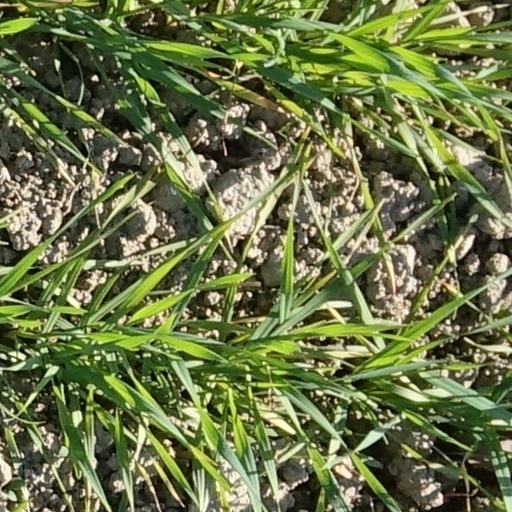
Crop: wheat